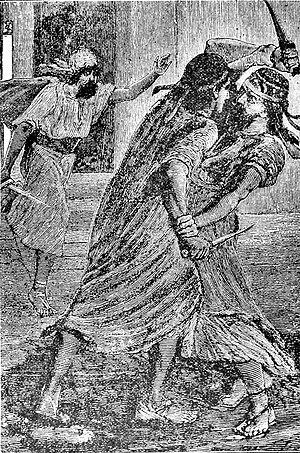
Hydarnès Iᵉʳ ou Hydarnès l'Ancien est un roi de la dynastie Orontide d'Arménie, régnant à la fin du VIᵉ siècle av. J.-C. Il est l'un des sept nobles perses qui portèrent Darius Iᵉʳ sur le trône après avoir tué Bardiya.
Bardiya, mort en -525 ou -522, fils de Cyrus II, de la dynastie des achéménides, grand roi de l'empire perse pendant quelques mois en -522, à moins qu'il ne fût assassiné avant et qu'un usurpateur ait pris sa place à la tête de l'empire. Il est également connu sous les noms grecs de Smerdis, Mergis, Mardos et Tanyoxarkès.